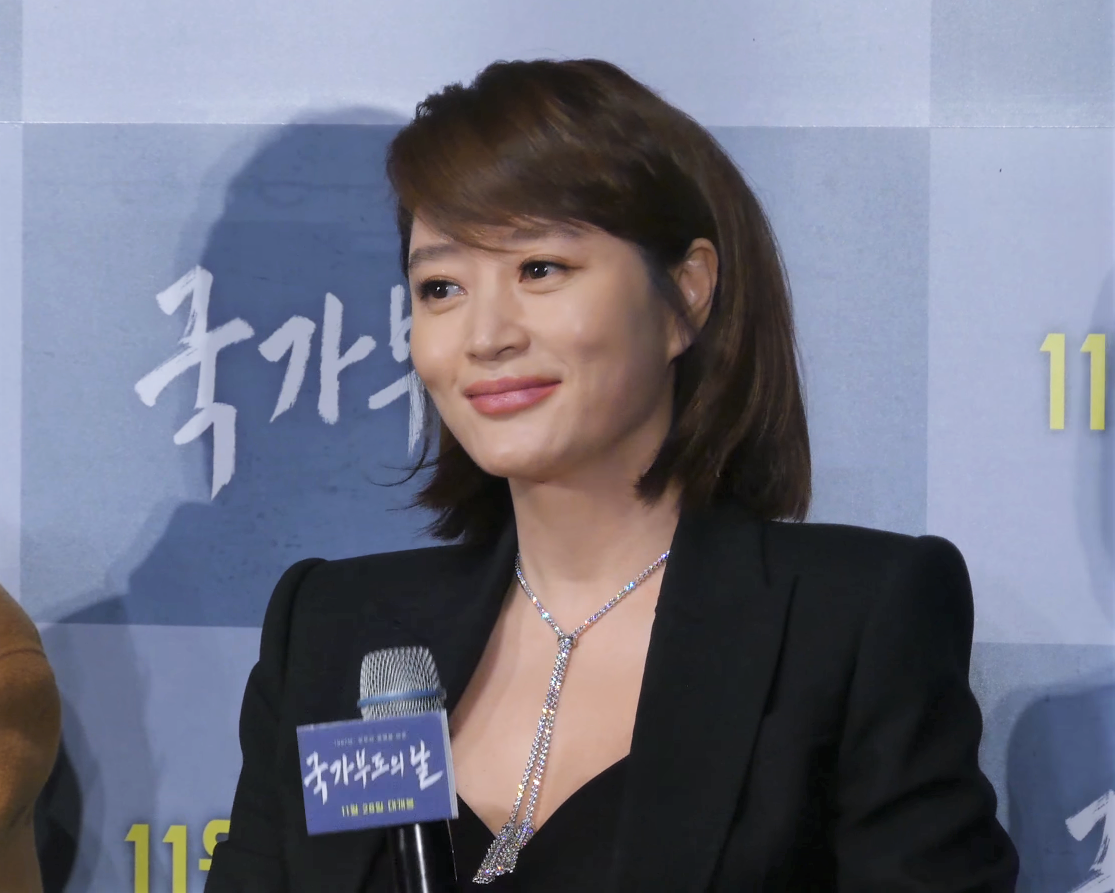
คิม ฮเย-ซู

| name = คิม ฮเย-ซู
| image = 181024 김혜수.png
| caption = คิม ฮเย-ซู ในปี ค.ศ. 2018
| birth_place = ปูซาน, เกาหลีใต้
| alma_mater = มหาวิทยาลัยทงกุก
| occupation = นักแสดง
| years_active = 1986–ปัจจุบัน
| module = Infobox Korean name|child=yes|color=transparent|headercolor=transparent
| rr = Gim Hye-su
| mr = Kim Hyesu
คิม ฮเย-ซู (; เกิด 5 กันยายน 1970) เป็นหนึ่งในนักแสดงหญิงแถวหน้าชาวเกาหลีใต้ โดยมีผลงานโดดเด่นจากภาพยนตร์เรื่อง "สงครามรักสงครามพนัน|Tazza : The High Rollers" (2006), "10 ดาวโจรปล้นโคตรเพชร|The Thieves" (2012), "สาวโหดกับตู้เก็บเหรียญ|The Face Reader" (2013), "แฟมิลี่ฮู้ด|Coin Locker Girl" (2015) โดยภาพยนตร์เรื่องนี้ได้รับเลือกให้ฉายในเทศกาลภาพยนตร์เมืองคานส์ปี 2015 นอกจากนี้เธอยังมีผลงานที่ประสบความสำเร็จทางละครโทรทัศน์มากมาย เช่น "สัญญาณลับ ล่าข้ามเวลา|Signal" (2016), "ไฮยีน่า เกมกฎหมาย|Hyena" (2020), "หญิงเหล็กศาลเยาวชน|Juvenile Justice" (2022) และ "ใต้ร่มราชินี|Under the Queen's Umbrella (ใต้ร่มราชินี)" (2022)
== ผลงาน ==
=== ภาพยนตร์ ===
| class="wikitable sortable" style="text-align:center"
!ปี
!ชื่ออังกฤษ
!ชื่อเกาหลี
!บทบาท
!หมายเหตุ
!อ้างอิง
|-
| rowspan="2" |1986
| "Ggambo"
| 깜보
| Na-young
|
|
|-
| "My Daughter Saved from the Mire, Part II"
| 수렁에서 건진 내 딸 2
| Yu-ri
|
|
|-
| rowspan="2" |1988
| "Grown-ups Just Don't Understand"
| 어른들은 몰라요
| Yu-ra
|
|
|-
| "That Last Winter"
| 그 마지막 겨울
| Young-ae
|
|
|-
| 1990
| "Oseam (1990 film)|Oseam"
| 오세암
| Sister Angela
|
|
|-
| 1991
| "Lost Love"
| 잃어버린 너
| Kim Yoon-hee
|
|
|-
| 1993
| "First Love"
| 첫사랑
| Park Young-shin
|
|
|-
| rowspan="3" |1994
| "I Wish for What is Forbidden"
| 나는 소망한다 내게 금지된 것을
|
| Cameo
|
|-
| "Life and Death of the Hollywood Kid"
| 헐리우드 키드의 생애
| Cameo
|
|
|-
| "Blue Seagull"
| 블루시걸
| Chae-rin (voice)
| Cameo
|
|-
| rowspan="3" |1995
| "Dr. Bong"
| 닥터봉
| Hwang Yeo-shin
|
|
|-
| "The Eternal Empire"
| 영원한 제국
| Yoon Sang-ah
|
|
|-
| "Bitter and Sweet"
| 남자는 괴로워
| Kim Hye-soo
|
|
|-
| rowspan="2" |1997
| "Change"
| 체인지
| Ko Eun-bi
|
|
|-
| "Mister Condom"
| 미스터 콘돔
| Sung-hee
|
|
|-
| rowspan="2" |1998
| "Too Tired to Die"
| 투 타이어드 투 다이
| Anouk
|
|
|-
| "Tie a Yellow Ribbon"
| 찜
| Chae-young
|
|
|-
| 1999
| "Doctor K"
| 닥터 K
| Dr. Pyo Ji-soo
|
|
|-
| 2001
| "Kick the Moon"
| 신라의 달밤
| Min Ju-ran
|
|
|-
| rowspan="2" |2002
| "Three (2002 film)|Three"
| 쓰리
| Wife
|
|
|-
| "YMCA Baseball Team"
| YMCA 야구단
| Min Jong-rim
|
|
|-
| 2004
| "Hypnotized"
| 얼굴없는 미녀
| Ji-su
|
|
|-
| 2005
| "The Red Shoes (2005 film)|The Red Shoes"
| 분홍신
| Sun-jae
|
|
|-
| 2006
| "Tazza: The High Rollers"
| 타짜
| Madam Jeong
|
|
|-
| rowspan="3" |2007
| "A Good Day to Have an Affair"
| 바람 피기 좋은 날
| Dew
|
|
|-
| "Skeletons in the Closet"
| 좋지 아니한가
| Mi-kyung
|
|
|-
| "Eleventh Mom"
| 열한번째 엄마
| Woman
|
|
|-
| rowspan="2" |2008
| "Modern Boy"
| 모던보이
| Jo Nan-sil
|
|
|-
| "Forgiveness"
| 용서
|
| Documentary narrator
|
|-
| 2010
| "Villain and Widow"
| 이층의 악당
| Hyun-joo
|
|
|-
| 2012
| "The Thieves"
| 도둑들
| Pepsee
|
|
|-
| 2013
| "The Face Reader"
| 관상
| Yeon-hong
|
|
|-
| 2015
| "Coin Locker Girl"
| 차이나타운
| Ma Woo-hee
| Mother
|
|-
| 2016
| "Familyhood"
| 굿바이 싱글
| Joo-yeon
|
|
|-
| 2017
| "A Special Lady"
| 미옥
| Na Hyun-jung
|
|
|-
| 2018
| "Default (2018 film)|Default"
| 국가부도의 날
| Han Shi-hyeon
|
|
|-
| 2020
| "The Day I Died: Unclosed Case"
| 내가 죽던 날
| Hyeon-soo
|
|
|-
| rowspan=2
| "Smugglers"
| 밀수
|
|
|
|-
| "Return"
| 귀환
|
|
|
|-
|
=== ละครโทรทัศน์ ===
| class="wikitable sortable" style="text-align:center"
!ปี
!ชื่ออังกฤษ
!ชื่อเกาหลี
!ช่อง
!บทบาท
|-
| rowspan=2| 1986
| Best Selling Theater - "Doll's Classroom"
| 베스트셀러극장 - 인형의 교실
| Munhwa Broadcasting Corporation|MBC
| Oh Hye-sook
|-
| TV Literary Museum - "Young Zelkova Tree"
| TV문학관 - 젊은 느티나무
| KBS1
|
|-
| 1987
| "Samogok"
| 사모곡
| rowspan="3" |KBS2
| Bo-wook
|-
| rowspan=2| 1988
| 1988 Summer Olympics Special - Chunhyangjeon
| Sung Chun-hyang
|-
| "Sun Shim-yi"
| 순심이
| Sun Shim-yi
|-
| 1989
| "Senoya"
| 세노야
| KBS1
| Kang Jung-ae
|-
| rowspan=4| 1990
| "Erased Woman"
| 지워진 여자
| rowspan="2" | KBS2
| Jung Soo-min
|-
| "When The Flowers Bloom And The Birds Cry"
| 꽃 피고 새 울면
| Mi-kyung
|-
| "Three Families In One House Season 2"
| 한지붕 세가족 시즌2
| rowspan="11" |Munhwa Broadcasting Corporation|MBC
| Hye-sook
|-
| "Fun World"
| 재미있는 세상
| Seo Byung-sook
|-
| rowspan=4| 1991
| Best Theater - "Midsummer Night's Dream"
| 베스트극장 - 한여름 밤의 꿈
|
|-
| Best Theater - "Neighbor"
| 베스트극장 - 이웃집 은이
|
|-
| Chuseok Special - "Gosu"
| 추석 특집극 - 고수
| Oh Jung-hee
|-
| "Rosy Life"
| 장미빛 인생
| Chae Jung-seo
|-
| rowspan=3| 1992
| New Year Special - "Cheonsa Is A Tomboy"
| 신년 특집극 - 천사는 말괄량이
| Cheon-sa
|-
| Best Theater - "Reasons to Love Someone"
| 베스트극장 - 누군가를 사랑하려는 이유
| Kang-ju
|-
| "Rainbow In Mapo"
| 마포 무지개
| Park Young-mi
|-
| rowspan=2| 1993
| "Pilot"
| 파일럿
| Lee Ji-won
|-
| "A Woman's Man"
| 여자의 남자
| Kim Eun-young
|-
| rowspan="2" |1994
| "Dokkaebiga Ganda"
| 창사특집극 - 눈먼 새의 노래
| Seoul Broadcasting System|SBS
| Choi In-young
|-
| Changsa Special - "Song of a Blind Bird"
| 창사특집극 - 눈먼 새의 노래
| rowspan="4" |Munhwa Broadcasting Corporation|MBC
| Seok Kyung-sook
|-
| 1994–1998
| "Partner"
| 짝
| Cha Hae-soon
|-
| rowspan="3" |1995
| "Love Pro, Marriage Amateur"
| 사랑과 결혼
| Seo Ye-hee
|-
| "The Basics of Romance"
| 연애의 기초
| Il-young
|-
| Drama Game - "Twilight of the Gods"
| 드라마게임 - 신들의 황혼
| KBS2
|
|-
| rowspan="2" |1996
| "Oxtail Soup"
| 곰탕
| Seoul Broadcasting System|SBS
|
|-
| "Scent of Apple Blossoms"
| 사과꽃 향기
| Munhwa Broadcasting Corporation|MBC
| Seo Kyung-joo
|-
| rowspan=3| 1997
| Changsa Special - "Young"
| 창사 특집극 - 새끼
| rowspan="2" | Seoul Broadcasting System|SBS
| Sun-ju
|-
| Ms. & Mr.
| 미스&미스터
|
|-
| "Revenge and Passion"
| 복수혈전
| rowspan="5" |Munhwa Broadcasting Corporation|MBC
| Jung Mi-kyung
|-
| rowspan="2" |1999
| "Did We Really Love?"
| 우리가 정말 사랑했을까
| Lee Shin-young
|-
| "Kuk-hee"
| 국희
| Min Kuk-hee
|-
| 2000
| "Golden Era"
| 황금시대
| Kim/Choi Hee-kyung
|-
| 2001
| Best Theater - "Dear Hye-soo"
| 베스트극장 - 사랑하는 혜수 언니
| Herself
|-
| 2002–2003
| "Jang Hee-bin"
| 장희빈
| KBS2
| Hui-bin Jang
|-
| 2004–2005
| "Han River Ballad"
| 한강수타령
| Munhwa Broadcasting Corporation|MBC
| Yoon Ga-young
|-
| 2009
| "รักฉบับนี้ หัวใจมีลุ้น"
| 스타일
| Seoul Broadcasting System|SBS
| Park Ki-ja
|-
| 2010
| "Home Sweet Home (2010 TV series)|Home Sweet Home"
| 즐거운 나의 집
| Munhwa Broadcasting Corporation|MBC
| Kim Jin-seo
|-
| 2011
| "นายตัวร้ายกับยัยราเมน"
| 꽃미남 라면가게
| TVN (South Korea)|tvN
| tarot fortuneteller (Cameo appearance|cameo, episode 1)
|-
| 2013
| "ควีน ออฟ ออฟฟิศ"
| 직장의 신
| KBS2
| Miss Kim / Kim Jeom-seon
|-
| 2016
| "สัญญาณลับ ล่าข้ามเวลา"
| 시그널
| TVN (South Korea)|tvN
| Cha Soo-hyun
|-
| 2017
| "คุณหมอโรแมนติก"
| 낭만닥터 김사부
| rowspan="2" |Seoul Broadcasting System|SBS
| Lee Young-jo (Cameo appearance|cameo, episodes 20 & 21 (prequel) )
|-
| 2020
| "ไฮยีน่า เกมกฎหมาย"
| 하이에나
| Jeong Geum-ja
|-
| 2022
| "ใต้ร่มราชินี"
| 슈룹
| tvN
| Queen Im Hwa-ryeong
|
=== ละครเว็บ ===
| class="wikitable sortable" style="text-align:center"
!ปี
!ชื่ออังกฤษ
!ชื่อเกาหลี
!แพลตฟอร์ม
!บทบาท
!อ้างอิง
|-
| 2022
| "หญิงเหล็กศาลเยาวชน"
| 소년 심판
| เน็ตฟลิกซ์
| ซิม อึน-ซ็อก
|
|-
|
== อ้างอิง ==
หมวดหมู่:บุคคลที่เกิดในปี พ.ศ. 2513
หมวดหมู่:บุคคลจากปูซาน
หมวดหมู่:นักแสดงละครโทรทัศน์หญิงชาวเกาหลีใต้
หมวดหมู่:นักแสดงภาพยนตร์หญิงชาวเกาหลีใต้
หมวดหมู่:พุทธศาสนิกชนชาวเกาหลีใต้
หมวดหมู่:ศิษย์เก่าจากมหาวิทยาลัยทงกุก
หมวดหมู่:นักแสดงหญิงจากปูซาน